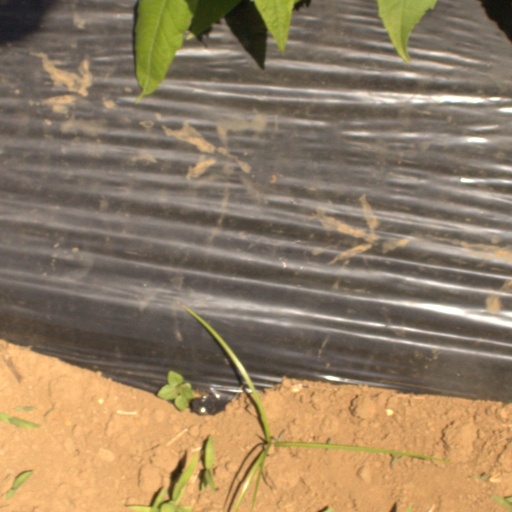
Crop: Jerusalem artichoke